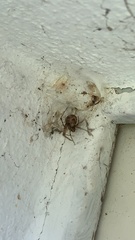
Species: Parasteatoda_tepidariorum